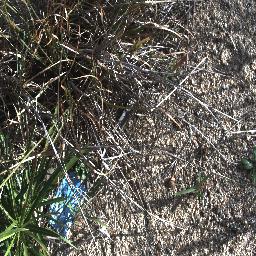
Label: negative